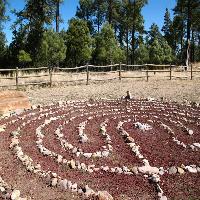
Weather: sun or clear